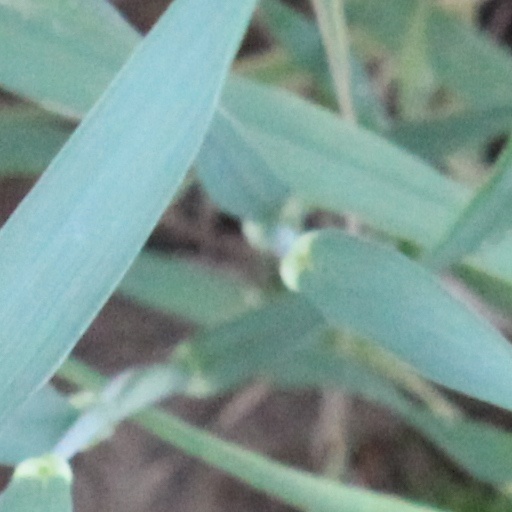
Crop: wheat